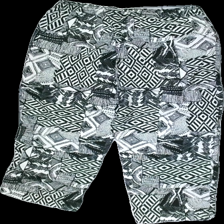
View: back
Type: Trousers
Category: Ladies
Brand: Cellbes
Colors: White, Black
Material: 100% Cotton
Pattern: Other
Cut: Cropped
Size: 42
Smell: Minor
Price range: 50-100
Recommended usage: Reuse
Description: black and white trousers